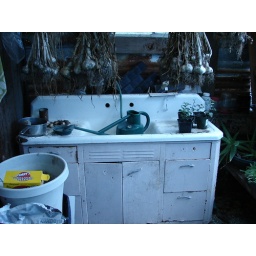
Myrtle point crater lake real estate houses in Oregon 2007 028